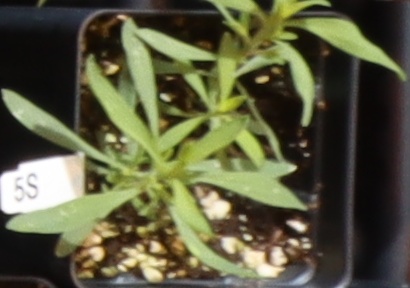
Label: Kochia